History of Boeing

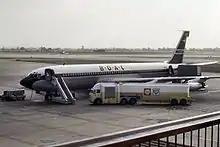
The Boeing 707 in British Overseas Airways Corporation (BOAC) livery, 1964

During World War 2, Boeing built a large number of B-17 and B-29 bombers. Boeing ranked twelfth among United States corporations in the value of wartime production contracts. Many of the workers were women whose husbands had gone to war. In the beginning of March 1944, production had been scaled up in such a manner that over 350 planes were built each month. To prevent an attack from the air, the manufacturing plants had been covered with greenery and farmland items. During the war years the leading aircraft companies of the U.S. cooperated. The Boeing-designed B-17 bomber was assembled also by Vega (a subsidiary of Lockheed Aircraft Corp.) and Douglas Aircraft Co., while the B-29 was assembled also by Bell Aircraft Co. and by Glenn L. Martin Company. In 1942 Boeing started the development of the C-97 Stratofreighter, the first of a generation of heavy-lift military transports; it became operational in 1947. The C-97 design would be successfully adapted for use as an aerial refueling tanker, although its role as a mode of transport was soon limited by designs that had advantages in either versatility or capacity.